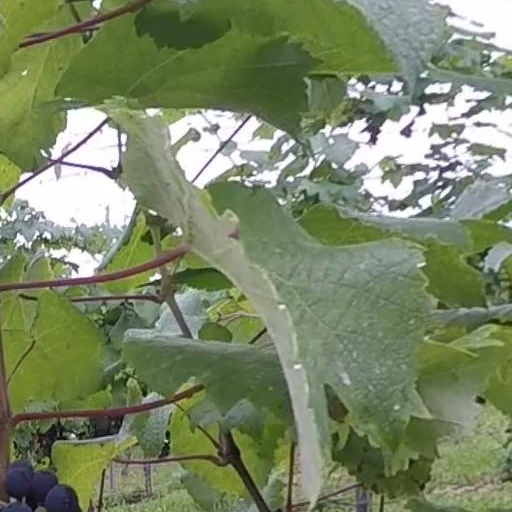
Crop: grape